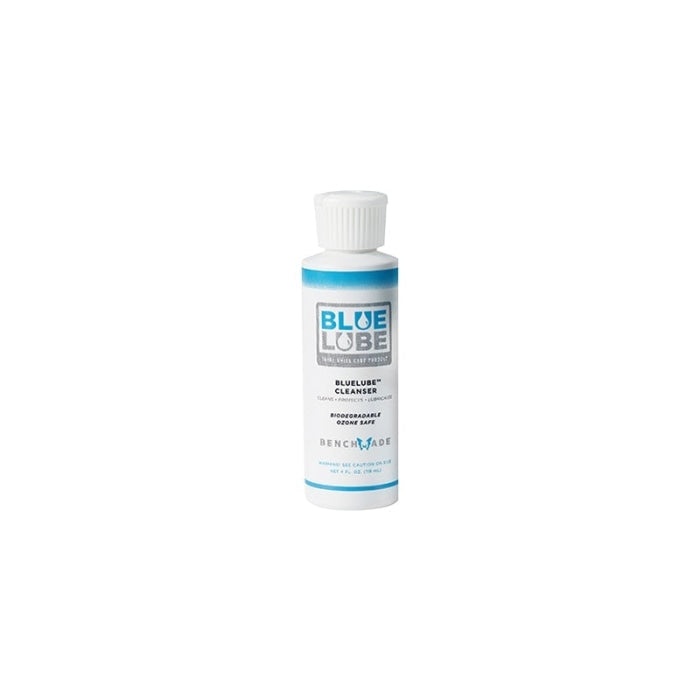
Nettoyant Benchmade Bluelube Cleanser - 118ml Default Title
Nettoyant Benchmade Bluelube Cleanser - 118ml Le Benchmade Bluelube Cleanser est spécialement conçu pour offrir une maintenance optimale et une protection longue durée à vos équipements de coupe. Spécifiquement formulé pour répondre aux besoins des professionnels de la chasse, du tir, et des activités extérieures, ce produit garantit un nettoyage en profondeur tout en préservant les matériaux délicats. Conçu par Benchmade, reconnu pour sa fiabilité et son expertise en outils de haute précision, ce nettoyant prolonge la durée de vie de vos instruments en assurant leur performance optimale. Flacon de 118 ml pour une utilisation prolongée Le Benchmade Bluelube Cleanser se distingue par sa formulation innovante, qui dissout efficacement les résidus sans compromettre l'intégrité des métaux ou matériaux sensibles. Sa capacité à atteindre les zones difficiles d'accès maintient la qualité de coupe et de précision de vos lames. Il ne se contente pas de nettoyer, mais assure une protection durable contre la corrosion, prolongeant ainsi la durabilité de vos outils. Utiliser le Benchmade Bluelube Cleanser sur le terrain est pratique grâce à son format compact de 118 ml, facilement transportable, idéal pour les sorties où le maintien de l'équipement doit être rapide et efficace. Que ce soit par temps humide ou sec, il préserve les performances de vos couteaux, réduisant ainsi le besoin d'entretiens fréquents et coûteux. En plus de sa formulation efficace, le flacon est conçu pour une application précise, limitant le gaspillage et maximisant son efficacité à long terme. En choisissant ce produit, vous bénéficiez de l'engagement de Benchmade envers la qualité et l'innovation, assurant que chaque nettoyage est facile, rapide et parfaitement adapté aux besoins des utilisateurs les plus exigeants. Questions fréquentes Le Benchmade Bluelube est-il adapté à tous les types de lames ? Oui, il convient à différents types de métaux de lames. Ce nettoyant protège-t-il contre la corrosion ? Oui, il assure une protection durable contre la corrosion. Le flacon est-il facilement transportable ? Oui, son format 118 ml est compact et portable. Le nettoyant Benchmade Bluelube Cleanser est un choix judicieux pour maintenir l'efficacité de vos équipements de coupe, surtout en extérieur. Sa conception par Benchmade, connu pour ses outils de haute précision, garantit un nettoyage minutieux et une protection contre la corrosion. Profitez de sa formule spécialisée pour prolonger la durée de vie de vos outils de chasse et de tir.
Brand: Benchmade
Category: Home & Garden > Kitchen & Dining > Kitchen Tools & Utensils > Electric Knife Accessories